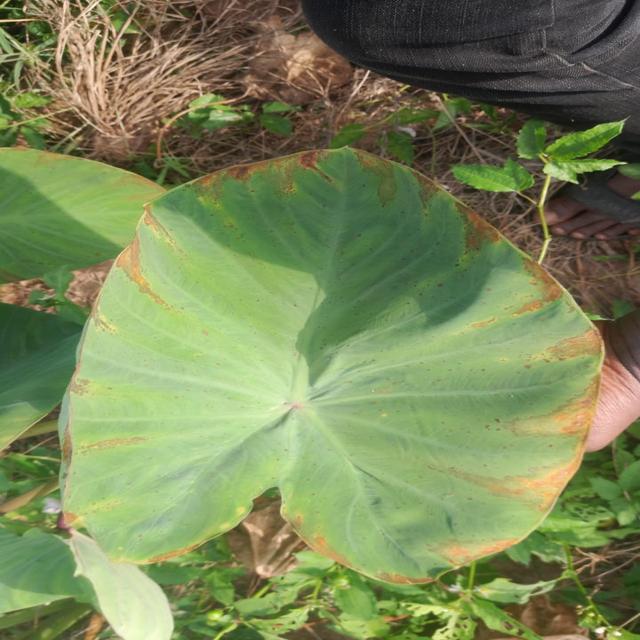
Label: Mid_Blight